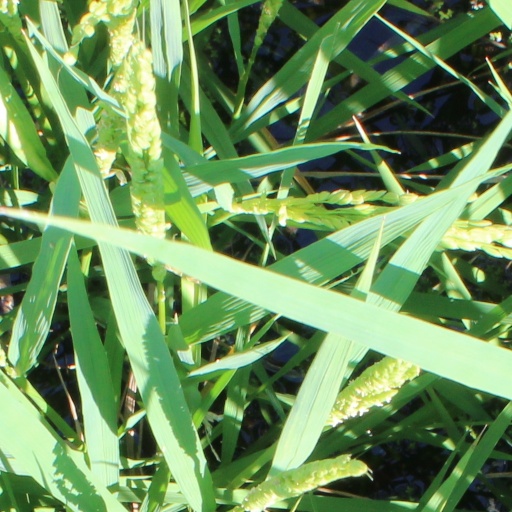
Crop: rice